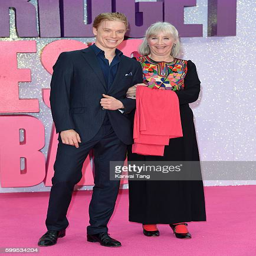
actors arrive for the premiere